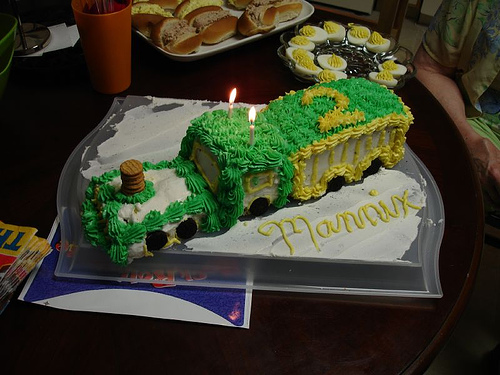
A birthday cake shaped like a dump truck on a table surround by party foods.

The birthday cake for a two year old is made to look like a train.

a birthday cake with a train theme on a table